Ross and Cromarty

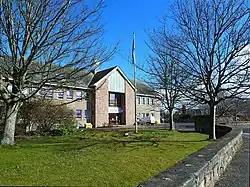
County Buildings, Dingwall, built 1965 as headquarters of Ross and Cromarty County Council

The county of Ross and Cromarty was created under the Local Government (Scotland) Act 1889, covering the combined area of the two former counties of Ross-shire and Cromartyshire. The new county came into being on the passing of the act on 26 August 1889, from when the previously separate commissioners of supply for each former county merged into a single body, and the last Lord Lieutenant of Ross-shire, Kenneth Smith Mackenzie, became the first Lord Lieutenant of Ross and Cromarty.